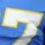
Number: 7